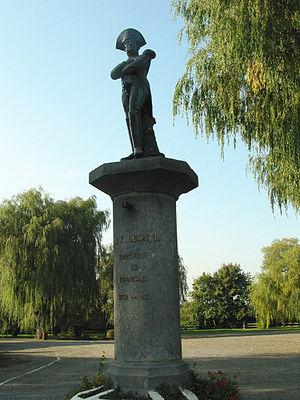
Waterloo, (Belgique), Statue de Napoléon érigée à côté de l'auberge du ""Bivouac de l'Empereur"".